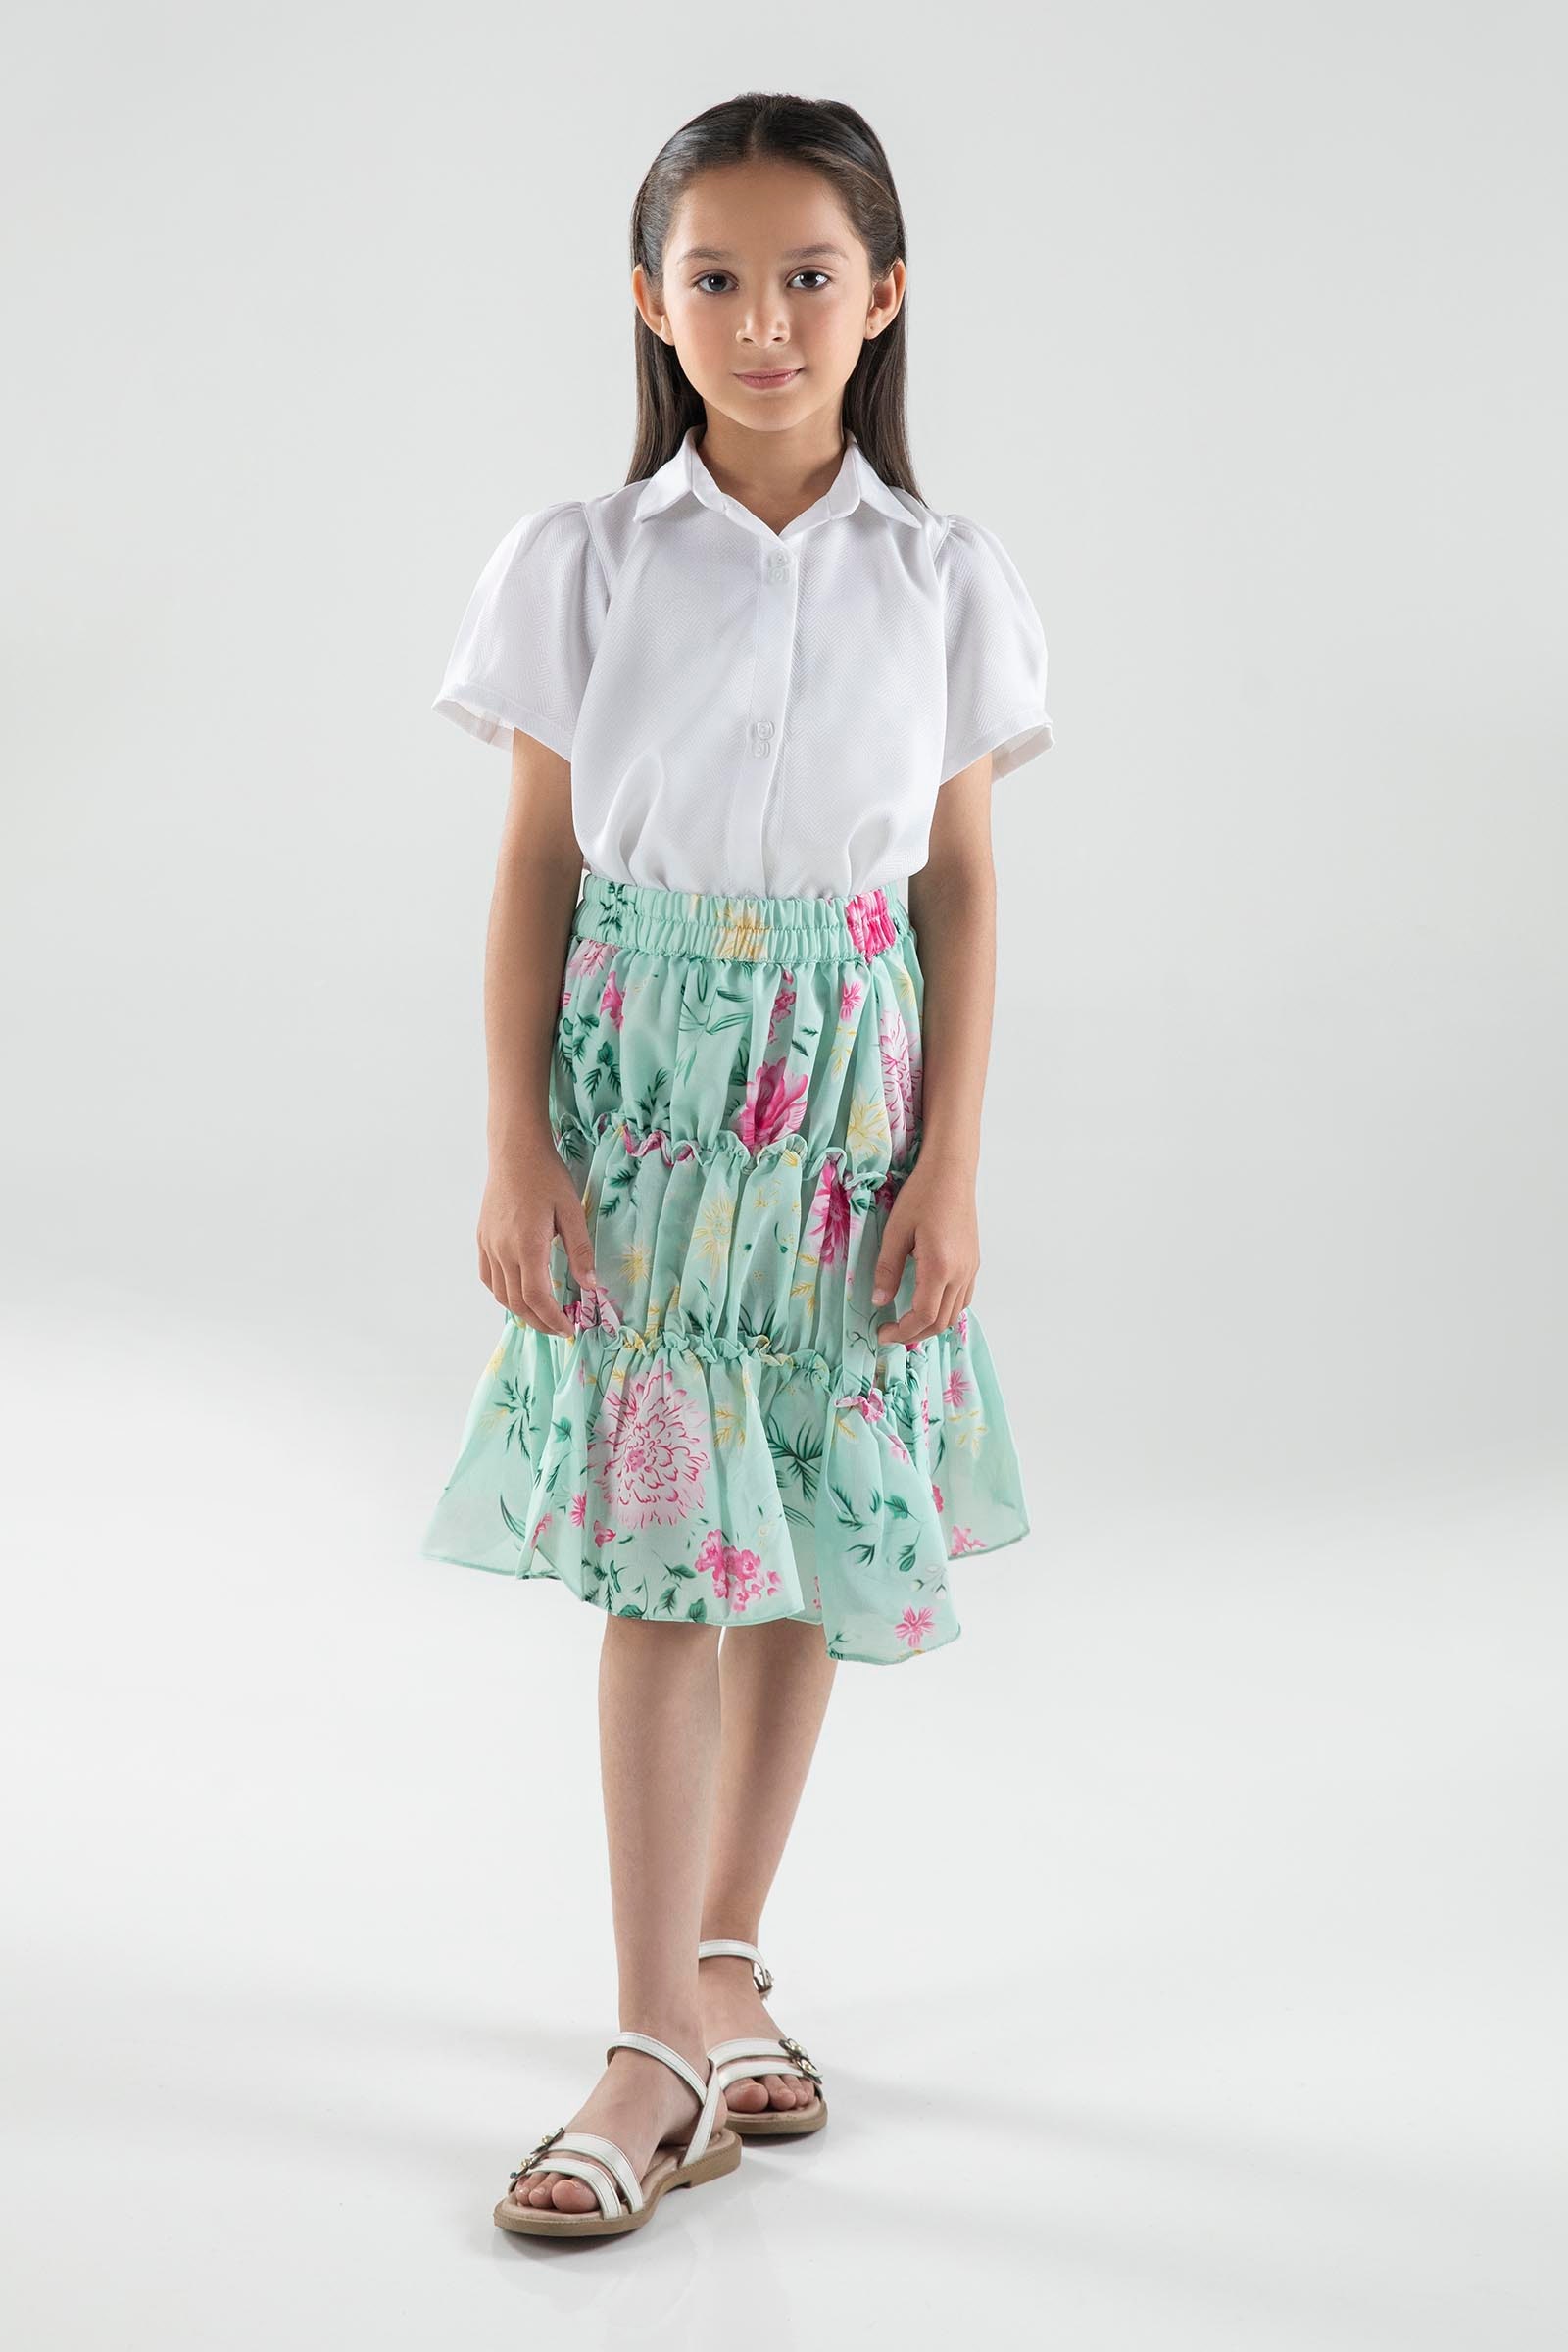
mint floral ruffle skirt